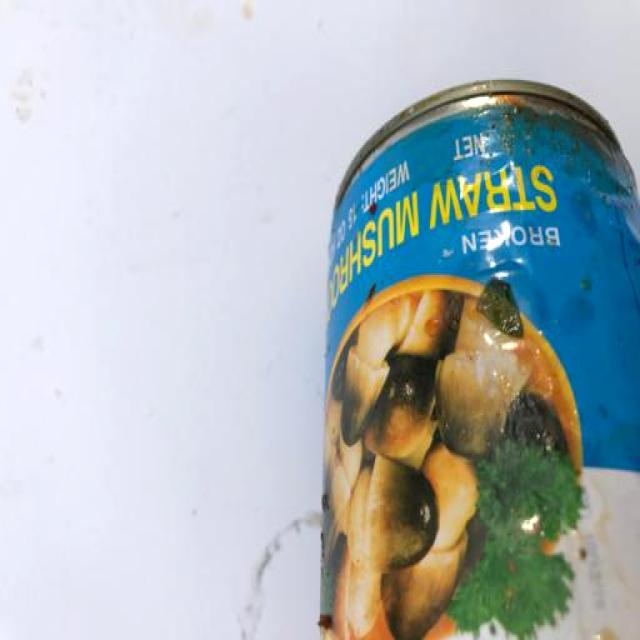
Label: Metal